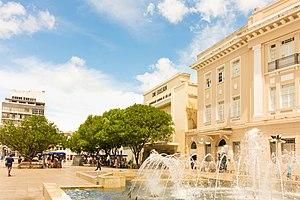
La Praça da Sé est une place publique du centre historique de Salvador de Bahia, au Brésil.